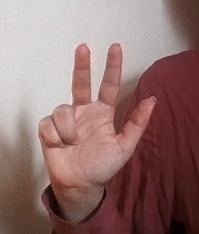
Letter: al